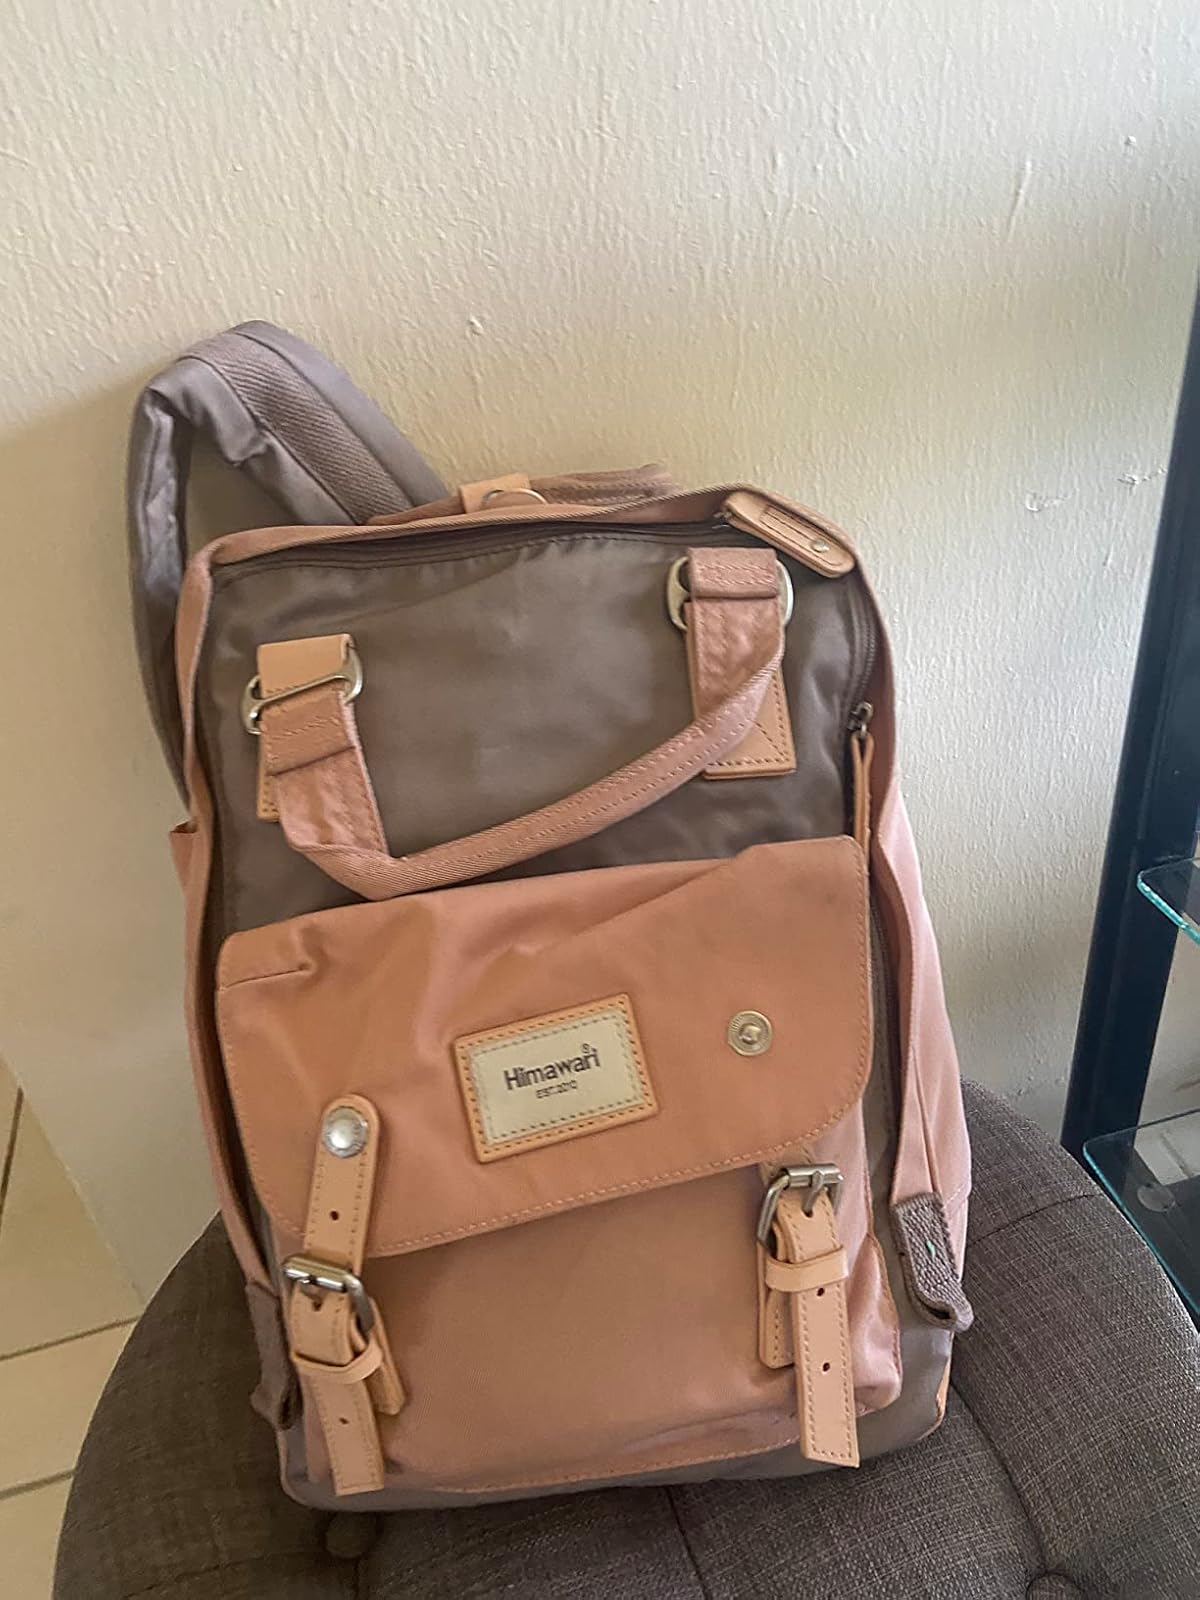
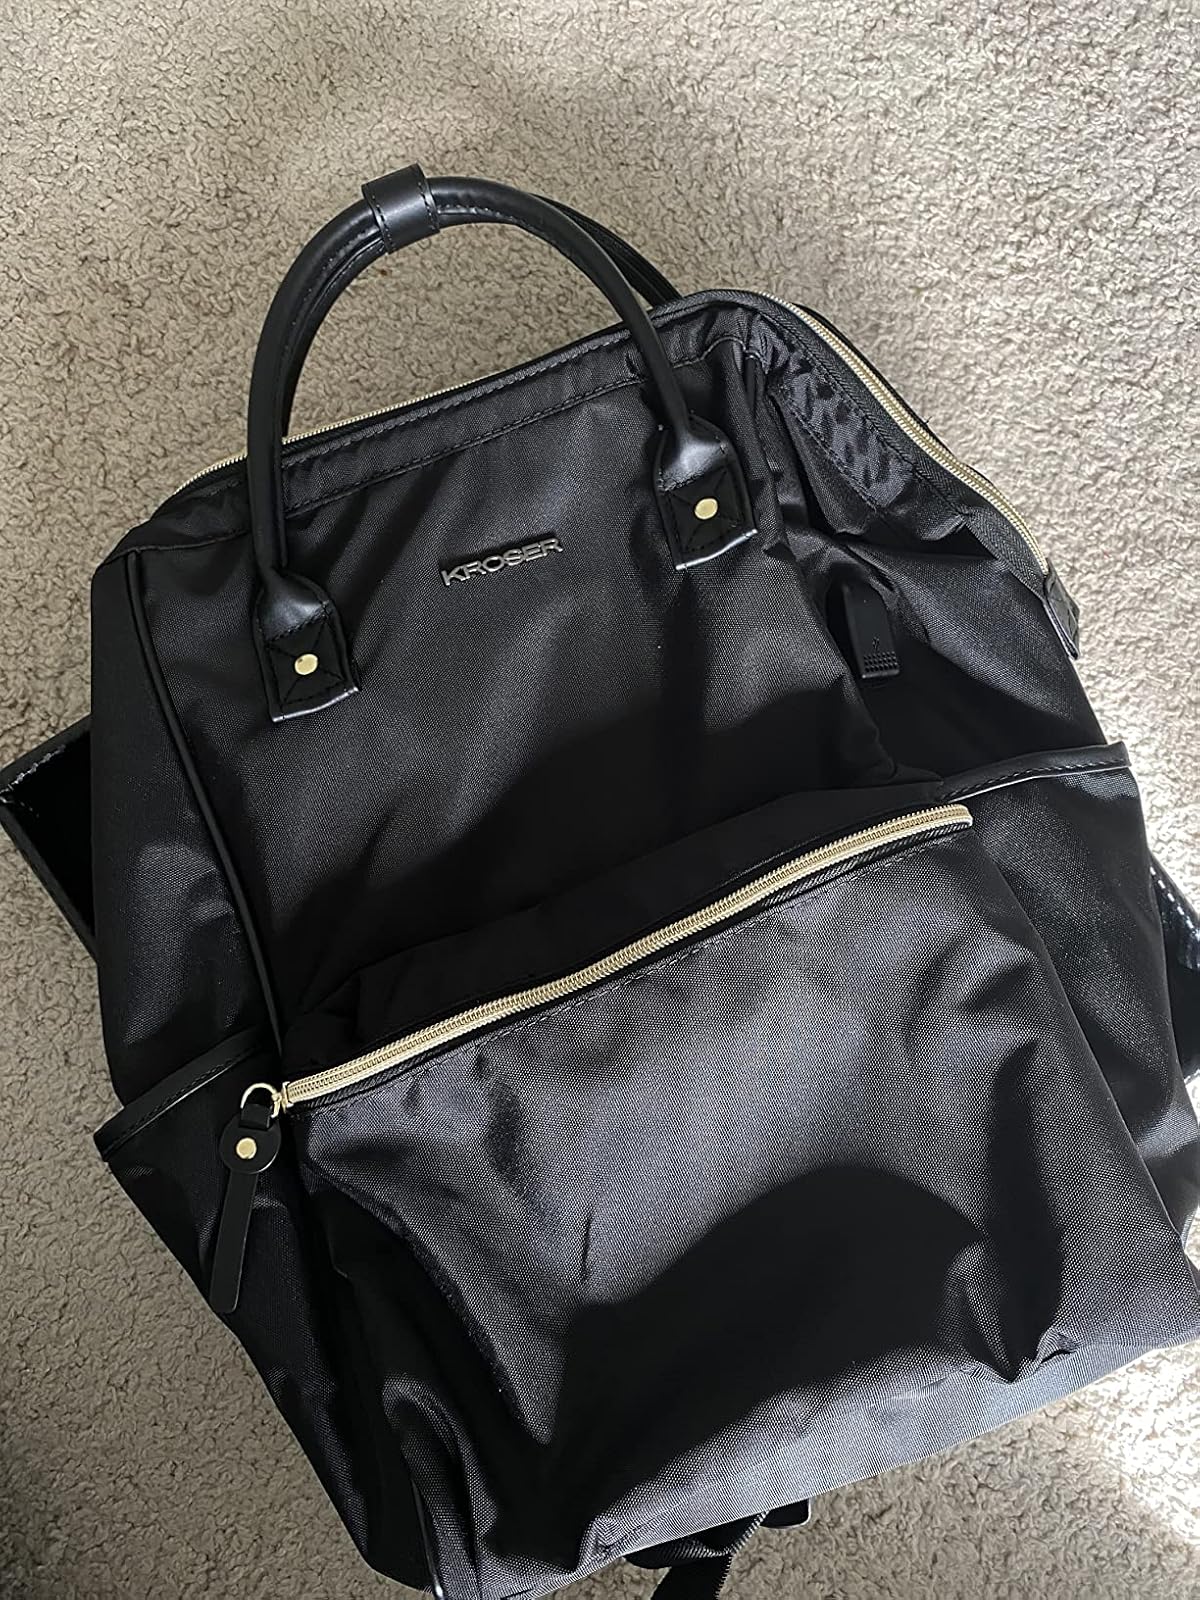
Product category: bag
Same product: no